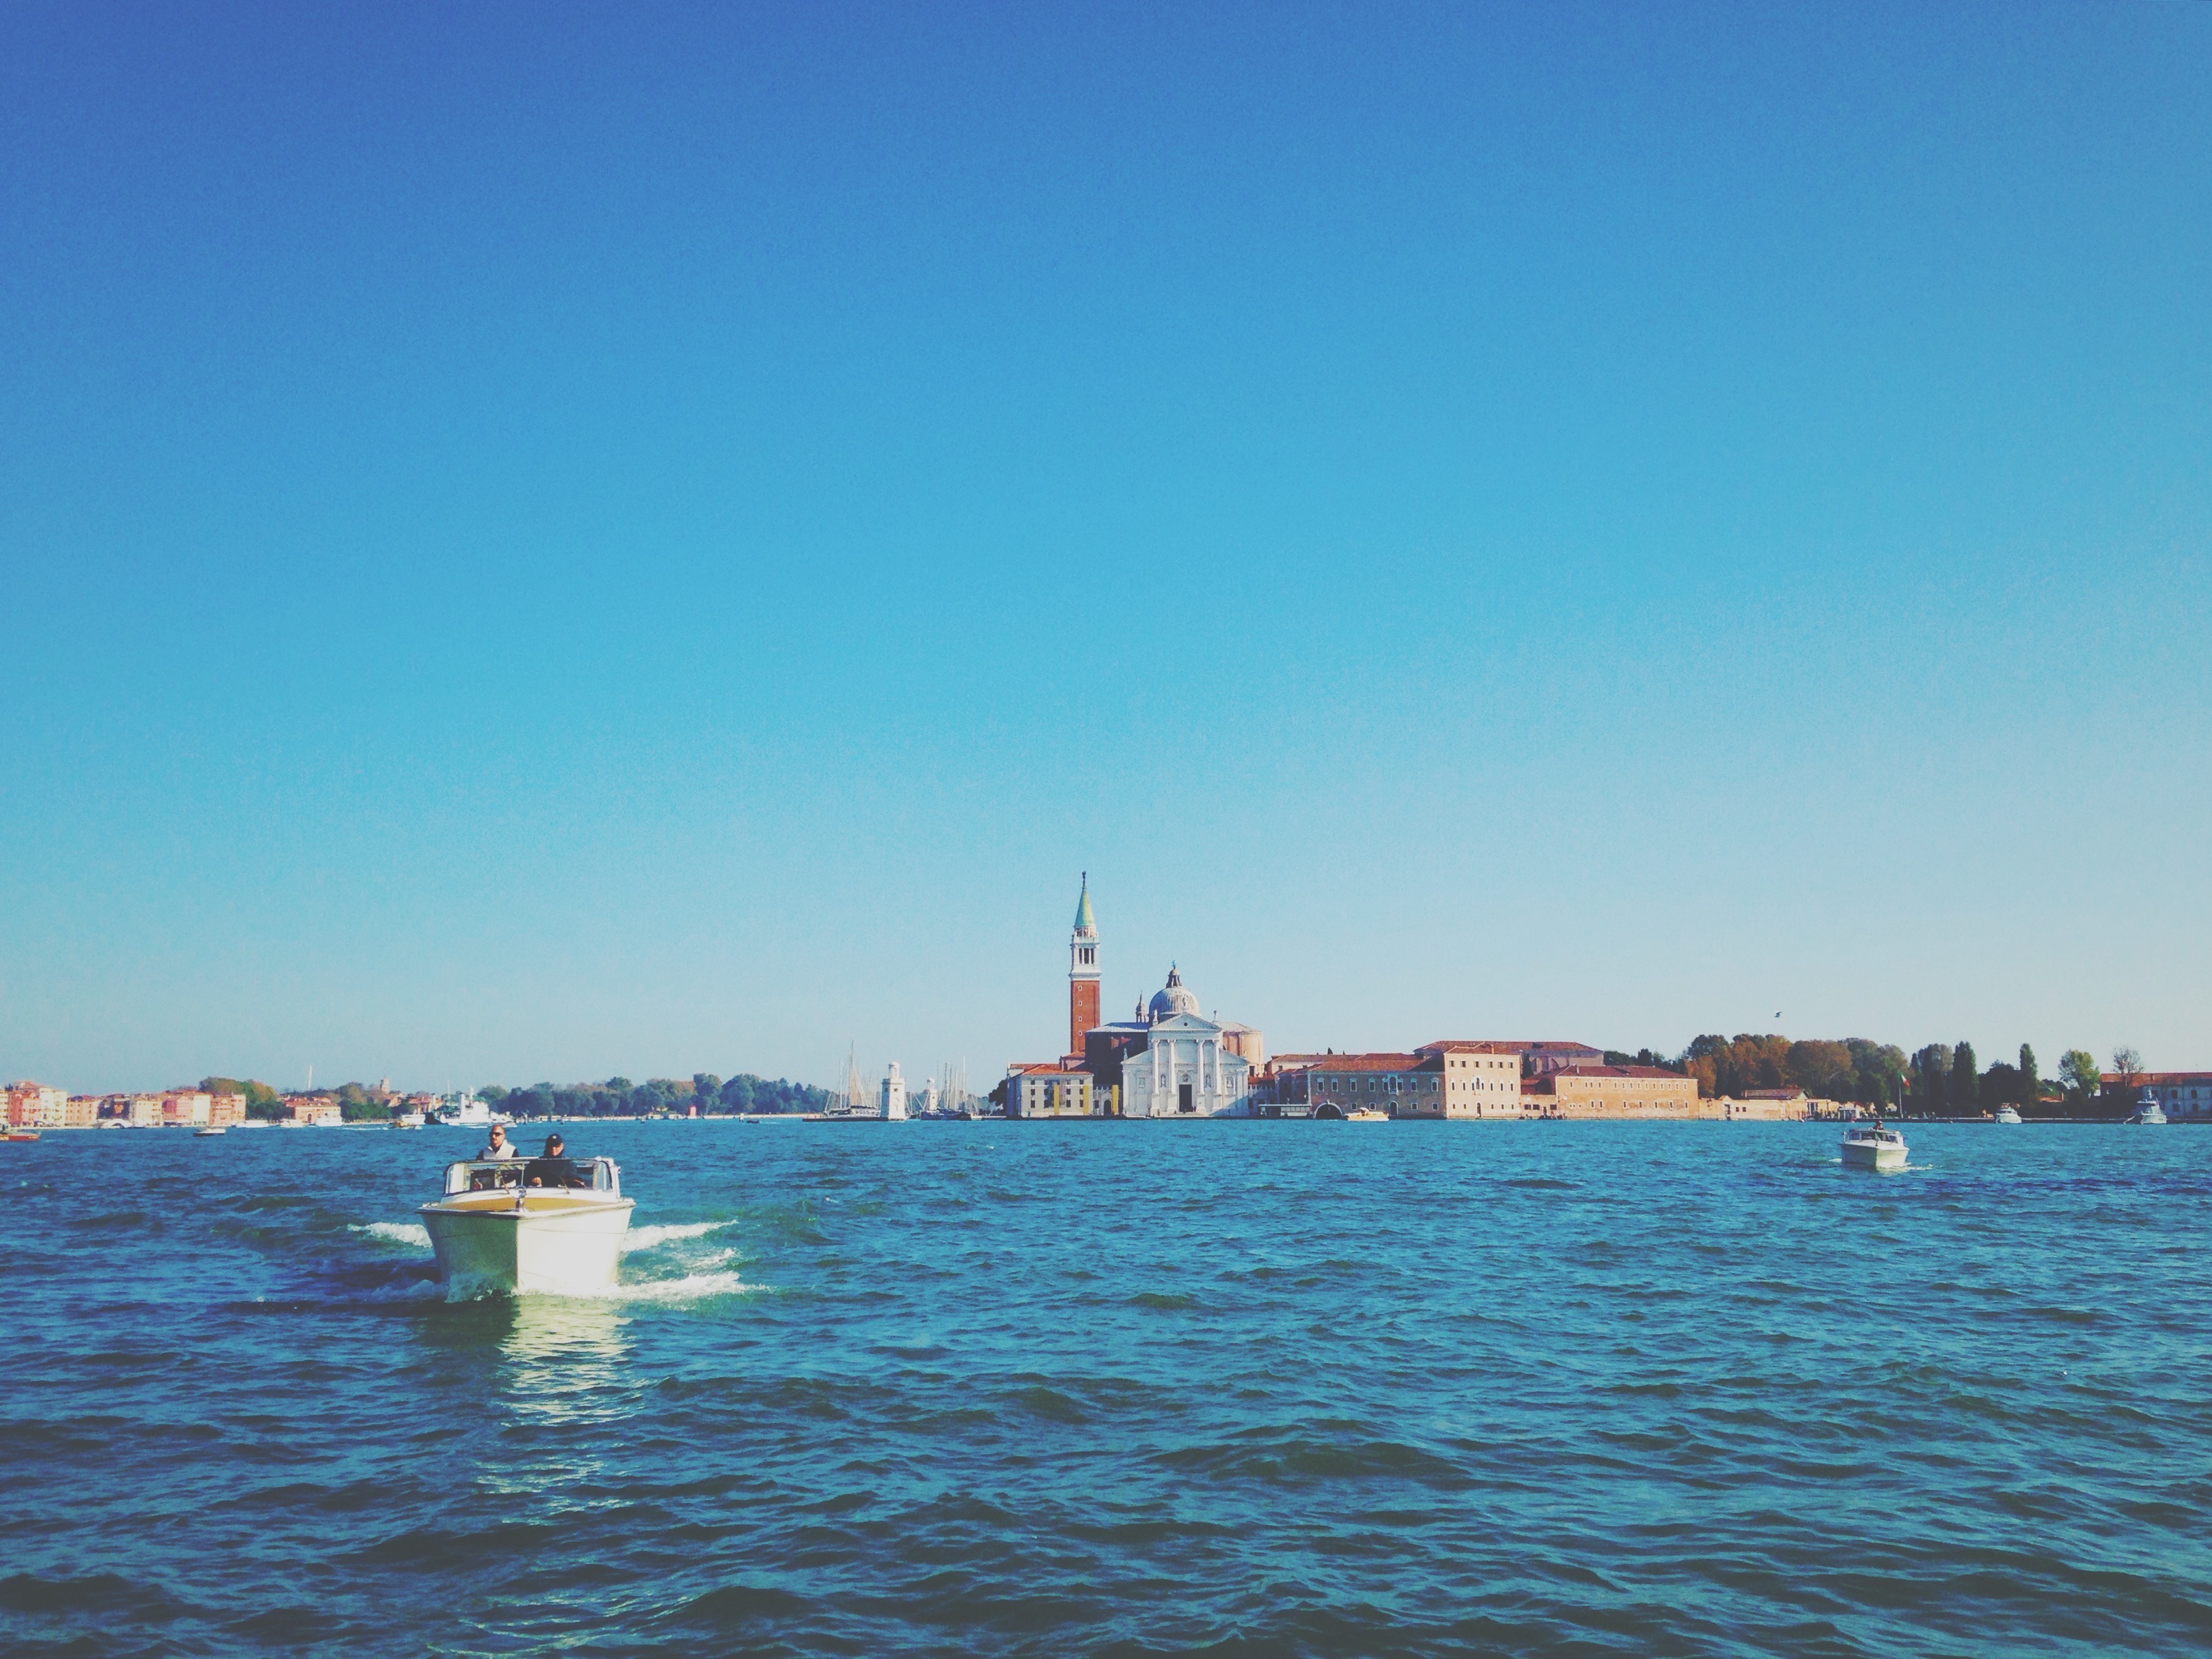
sea, horizon, boat, vehicle, tower, sailing, bay, harbor, marina, port, sailboat, sail, cape